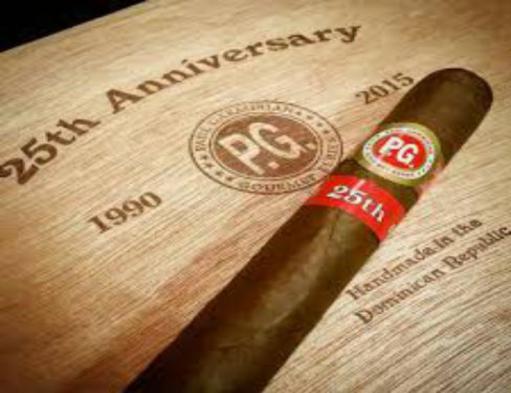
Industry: Necessities